Hegemony and Socialist Strategy

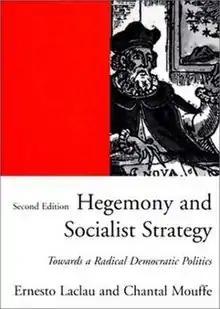
Cover to the 2nd Edition

Hegemony and Socialist Strategy: Towards a Radical Democratic Politics is a 1985 work of political theory in the post-Marxist tradition by Ernesto Laclau and Chantal Mouffe. Developing several sharp divergences from the tenets of canonical Marxist thought, the authors begin by tracing historically varied discursive constitutions of class, political identity, and social self-understanding, and then tie these to the contemporary importance of hegemony as a destabilized analytic which avoids the traps of various procedures Mouffe and Laclau feel constitute a foundational flaw in Marxist thought: essentializations of class identity, the use of "a priori" interpretative paradigms with respect to history and contextualization, the privileging of the base/superstructure binary above other explicative models.